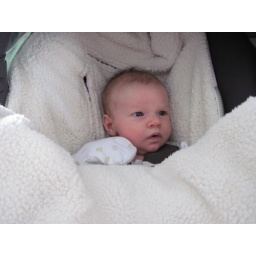
Content in the car seat